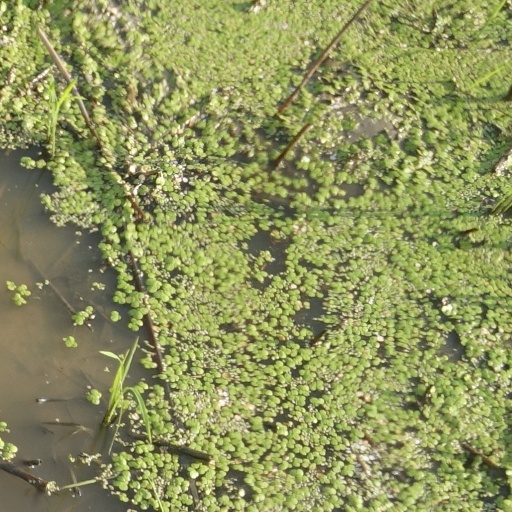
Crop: rice